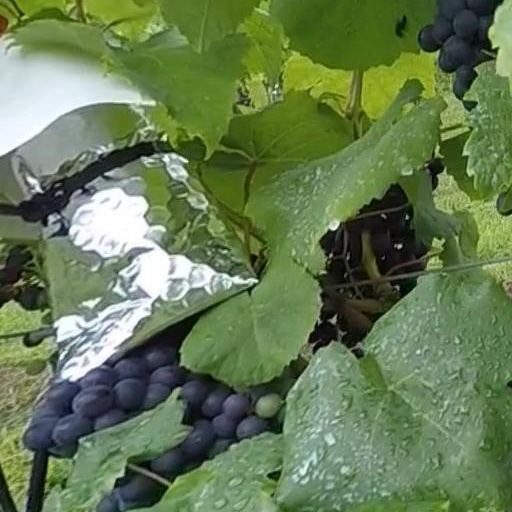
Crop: grape